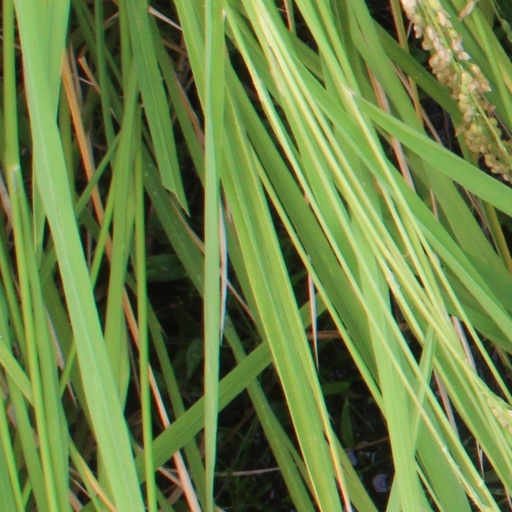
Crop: rice